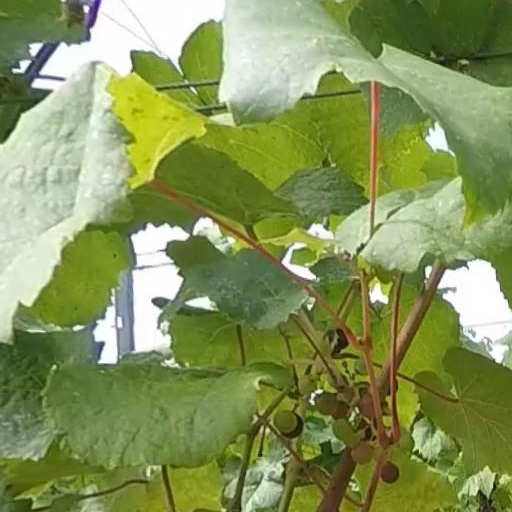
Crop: grape